Queen of Oz

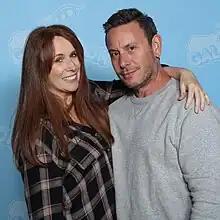
Tate co-wrote the series with American screenwriter Jeff Gutheim

"Queen of Oz" was one of a number of commissions announced at the BBC's annual Edinburgh International Television Festival panel on 25 August 2022. It was reported that the six-part sitcom, written by Tate and Jeff Gutheim and directed by Christiaan Van Vuuren, will be produced by the Australian production company Lingo Pictures and filmed at the end of 2022. Producer Michele Bennett described "Queen of Oz" as a "fabulously witty series" and a "riotous take on royalty in Australia".